Liberation Day (Moldova)

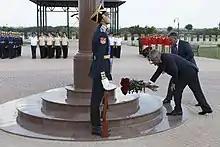
Sergey Shoigu with Transnistrian President Vadim Krasnoselsky laying flowers on 23 August, 2019.

In the post war period, Liberation Day was a public holiday celebrated in the Moldovan SSR. On 23 August 1969, during the 25th anniversary of the offensive, a Liberation Monument at the Academy of Sciences of Moldova was opened (having been renovated three times: in 1975, 2014 and 2019.). In the neighboring Socialist Republic of Romania, Liberation Day was the main holiday of the state, growing in importance in the 70s.